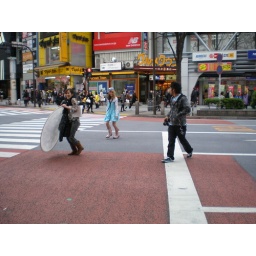
Making a show in the street while cars wait for green light.